Kingdom of God (Christianity)

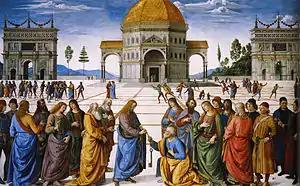
Jesus giving Peter "the keys of the kingdom of heaven",, depicted by Perugino, 1492.

The word Kingdom (in "basileíā") appears 162 times in the New Testament and most of these uses relate to either "basileíā toû Theoû" (βασιλεία τοῦ Θεοῦ) i.e. the Kingdom of God or to "basileíā tō̂n Ouranō̂n" (βασιλεία τῶν Οὐρανῶν) i.e. Kingdom of Heaven in the Synoptic Gospels. Kingdom of God is translated to Latin as "Regnum Dei" and the Kingdom of Heaven as "Regnum caelorum". Kingdom of Heaven ("Basileíā tō̂n Ouranō̂n") appears 32 times in the Gospel of Matthew and nowhere else in the New Testament. Matthew also uses the term the Kingdom of God ("Basileíā toû Theoû") in a handful of cases, but in these cases, it may be difficult to distinguish his usage from the Kingdom of Heaven ("Basileíā tō̂n Ouranō̂n").